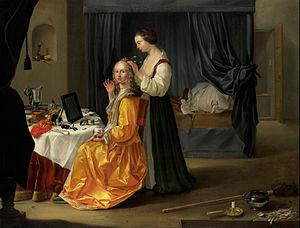
Le meuble de toilette est un des éléments du mobilier qui équipe la salle de bains, pièce destinée à l’hygiène corporelle et à la mise en valeur de l’individu.
L'anonymat est la qualité de ce qui est sans nom ou sans renommée, c'est-à-dire l'état d'une personne ou d'une chose :